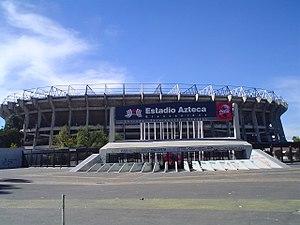
L'International Champions Cup 2015 est la troisième édition de ce tournoi de football de pré-saison. C'est la première fois qu'elle est joué séparément en Australie, en Chine et aux États-Unis.
Le Mexique, en forme longue les États-Unis Mexicains est un pays situé dans la partie méridionale de l'Amérique du Nord.
L'International Champions Cup 2016 est la quatrième édition du tournoi amical de pré-saison. Il débute à partir de la dernière semaine de juillet 2016.